Soy protein

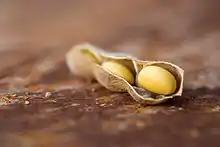
Soybean pod

Soy protein is a protein that is isolated from soybean. It is made from soybean meal that has been dehulled and defatted. Dehulled and defatted soybeans are processed into three kinds of high protein commercial products: soy flour, concentrates, and isolate, which is used in food and industrial manufacturing.